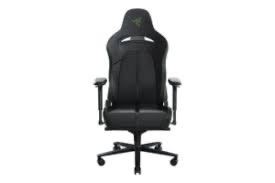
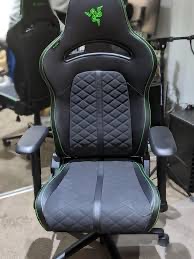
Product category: items_chair
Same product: yes